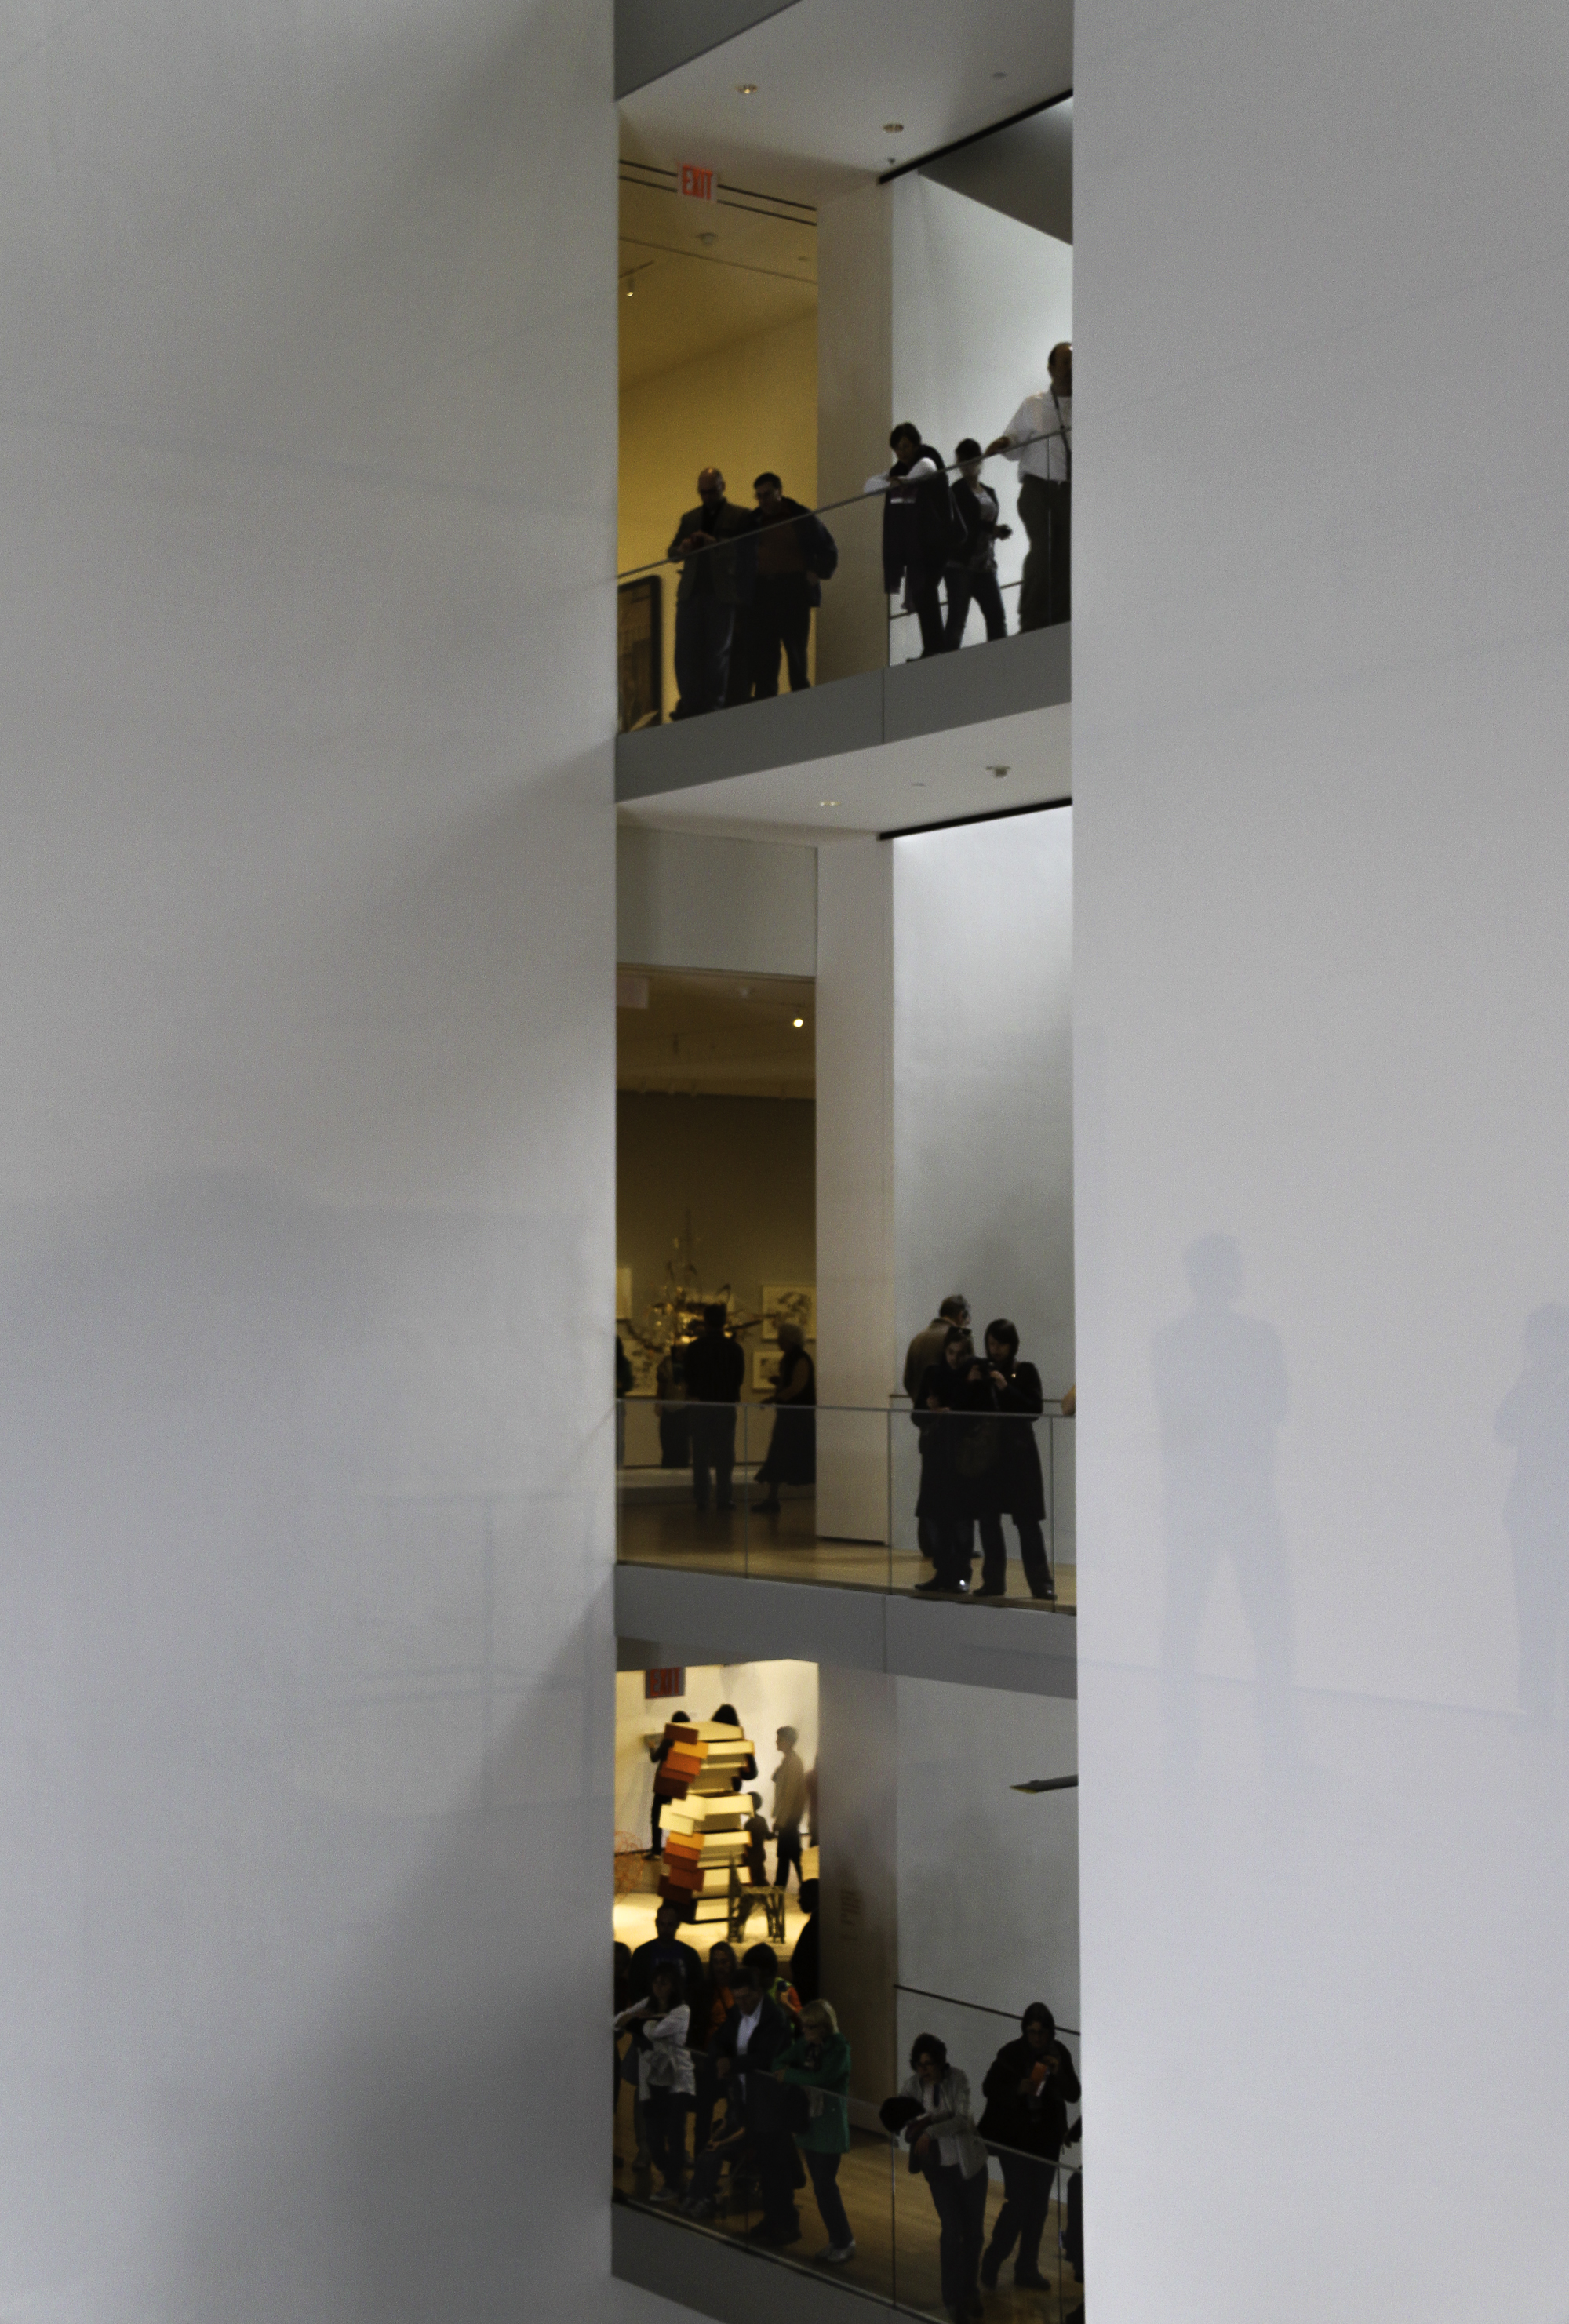
architecture, urban, wall, photo, museum, nyc, canon, lighting, interior design, art, lines, newyork, design, newyorkcity, estadosunidos, 6d, foto, us, tourist attraction, 60d, canonef50mmf14usm, canoneos6d, canonlens, rodrigoparedes, buenosaires, 160378, www160378com, canoneos60d, canoneosrebelt1, canonef1635mmf28liiusm, canonef24105mmf4lisusm, moma, modern art, art gallery